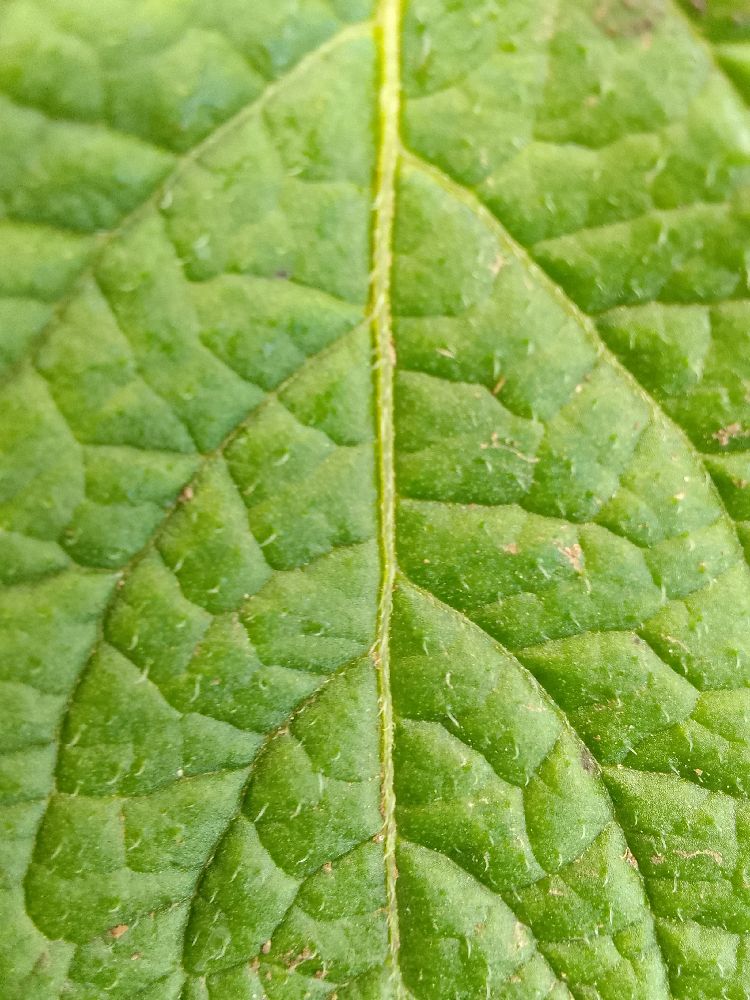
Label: Healthy